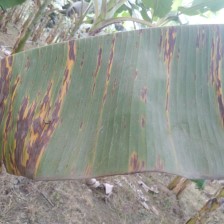
Label: sigatoka